Our Blues

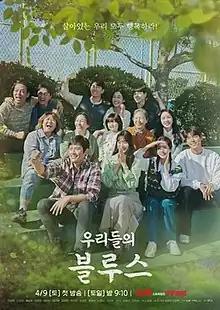
Promotional poster

Our Blues is a 2022 South Korean television series starring Lee Byung-hun, Shin Min-a, Cha Seung-won, Lee Jung-eun, Uhm Jung-hwa, Han Ji-min, and Kim Woo-bin. The series revolves around the sweet and bitter lives of people at the end, climax, or beginning of life, and depicts their stories in an omnibus format against the backdrop of Jeju Island. It premiered on tvN on April 9, 2022, and aired every Saturday and Sunday at 21:10 (KST) with 20 episodes. It is available for streaming on Netflix in selected regions. It is also one of the highest-rated dramas in Korean cable television history.